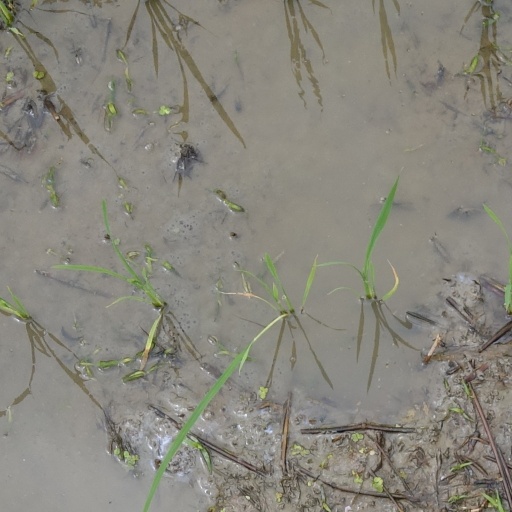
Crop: rice